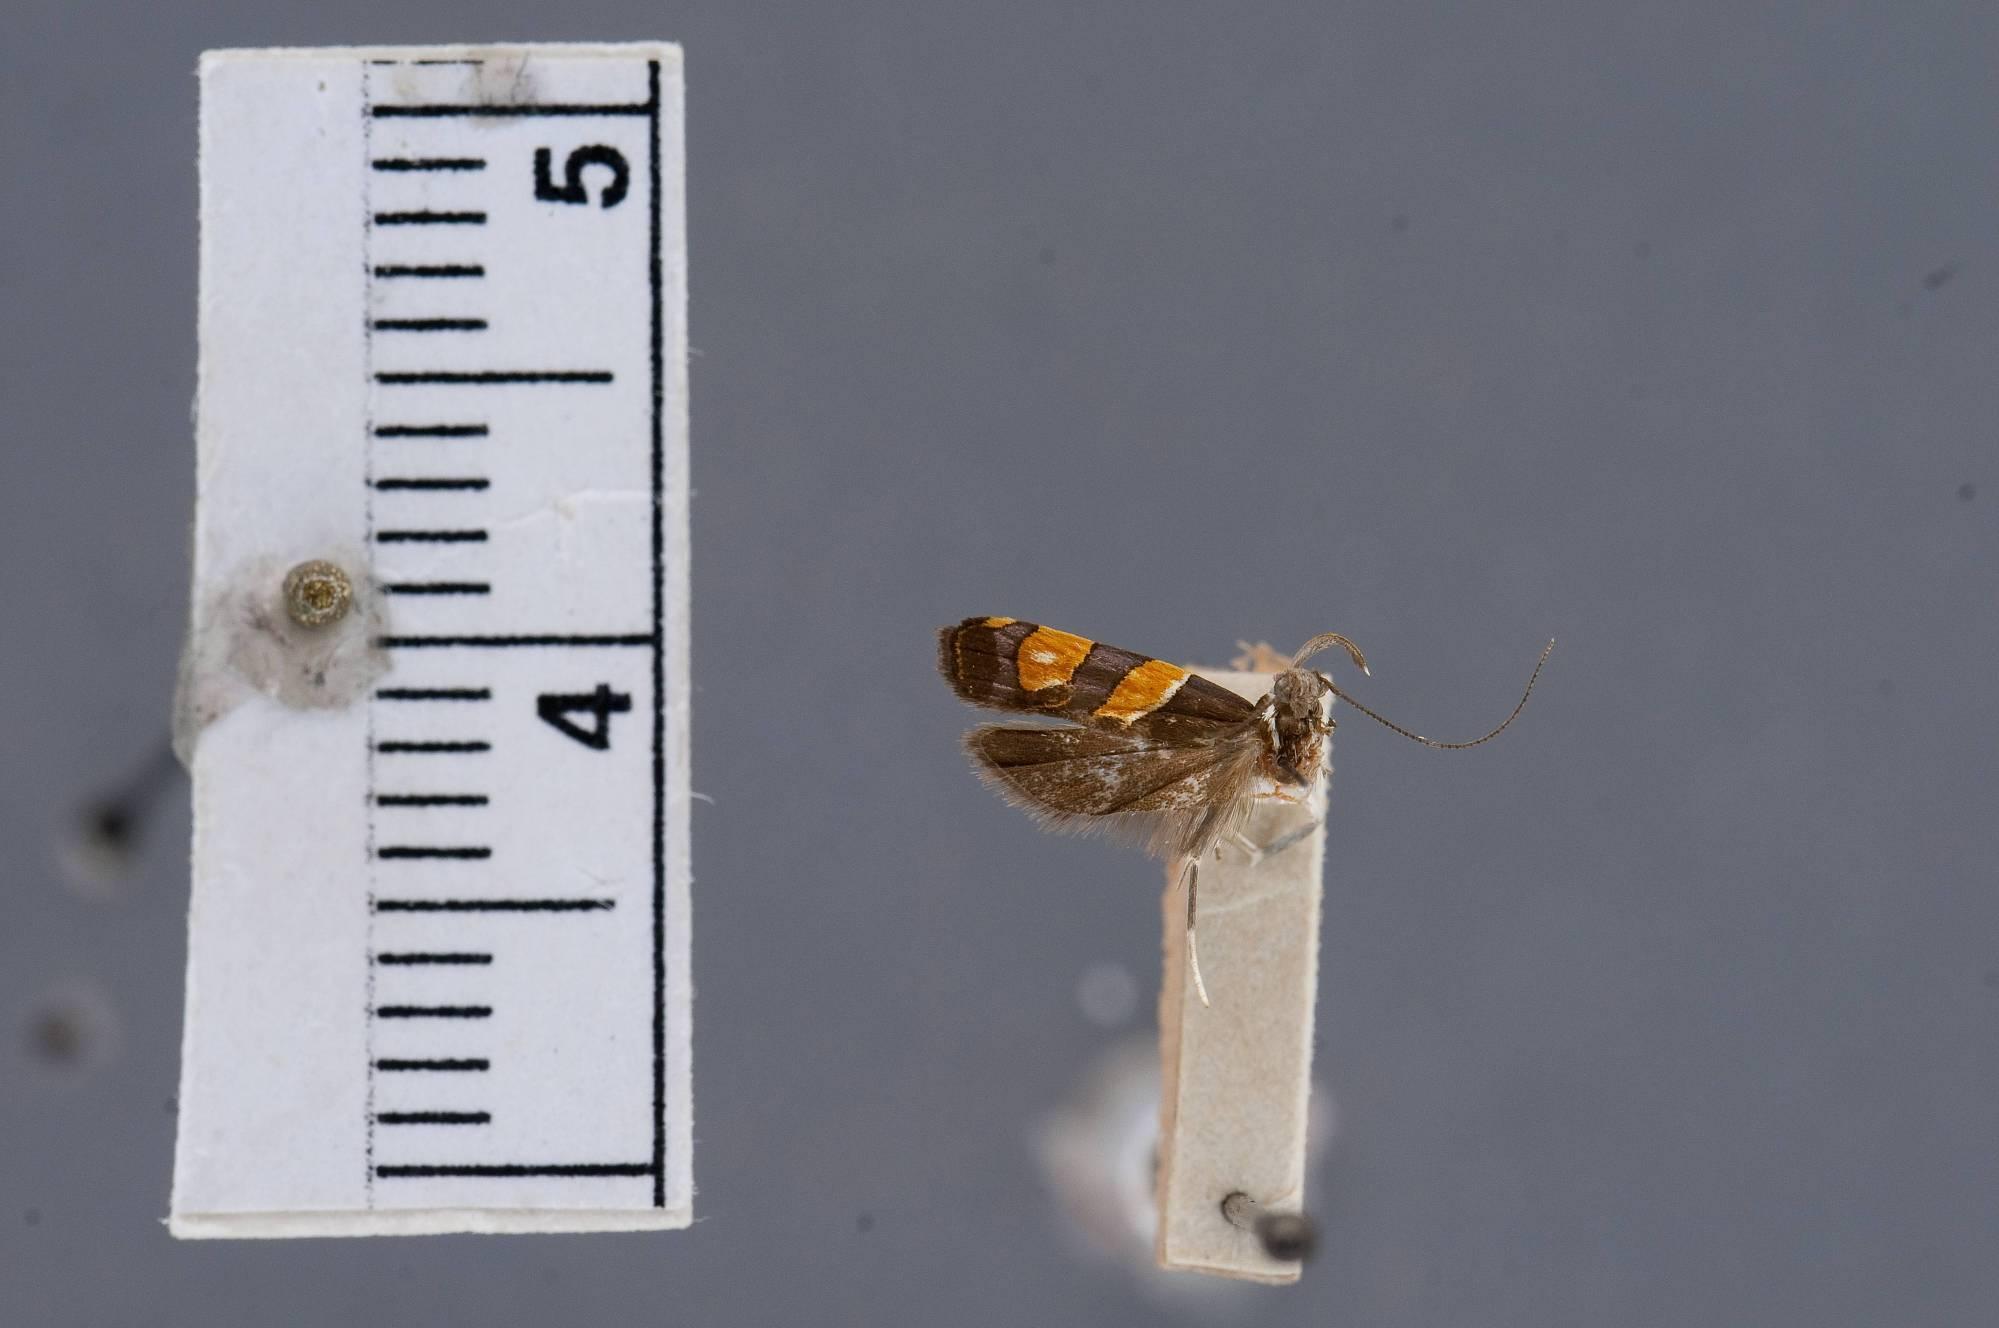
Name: Dichomeris luminosa
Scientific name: Dichomeris luminosa Busck, 1914
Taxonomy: Animalia, Arthropoda, Insecta, Lepidoptera, Glossata, Gelechiidae, Dichomerinae
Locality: La Chorrera, Panamá, Panama
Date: May 1912